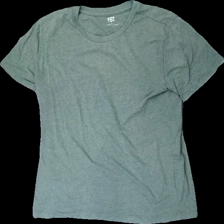
View: front
Type: T-shirt
Category: Ladies
Brand: Lager 157
Colors: Green
Material: 65% polyester 35% cotton
Cut: Regular
Size: M
Season: All
Damage location: bottom right
Damage 2 location: top center
Price range: <50
Recommended usage: Export
Description: grön t-shirt mycket nopprig, sned i söm
Comment: sned i söm